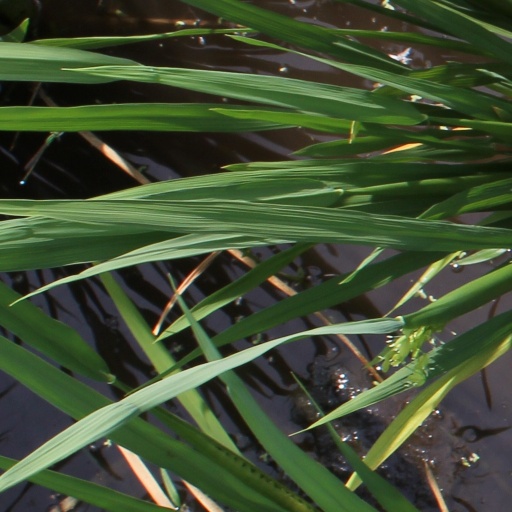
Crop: rice